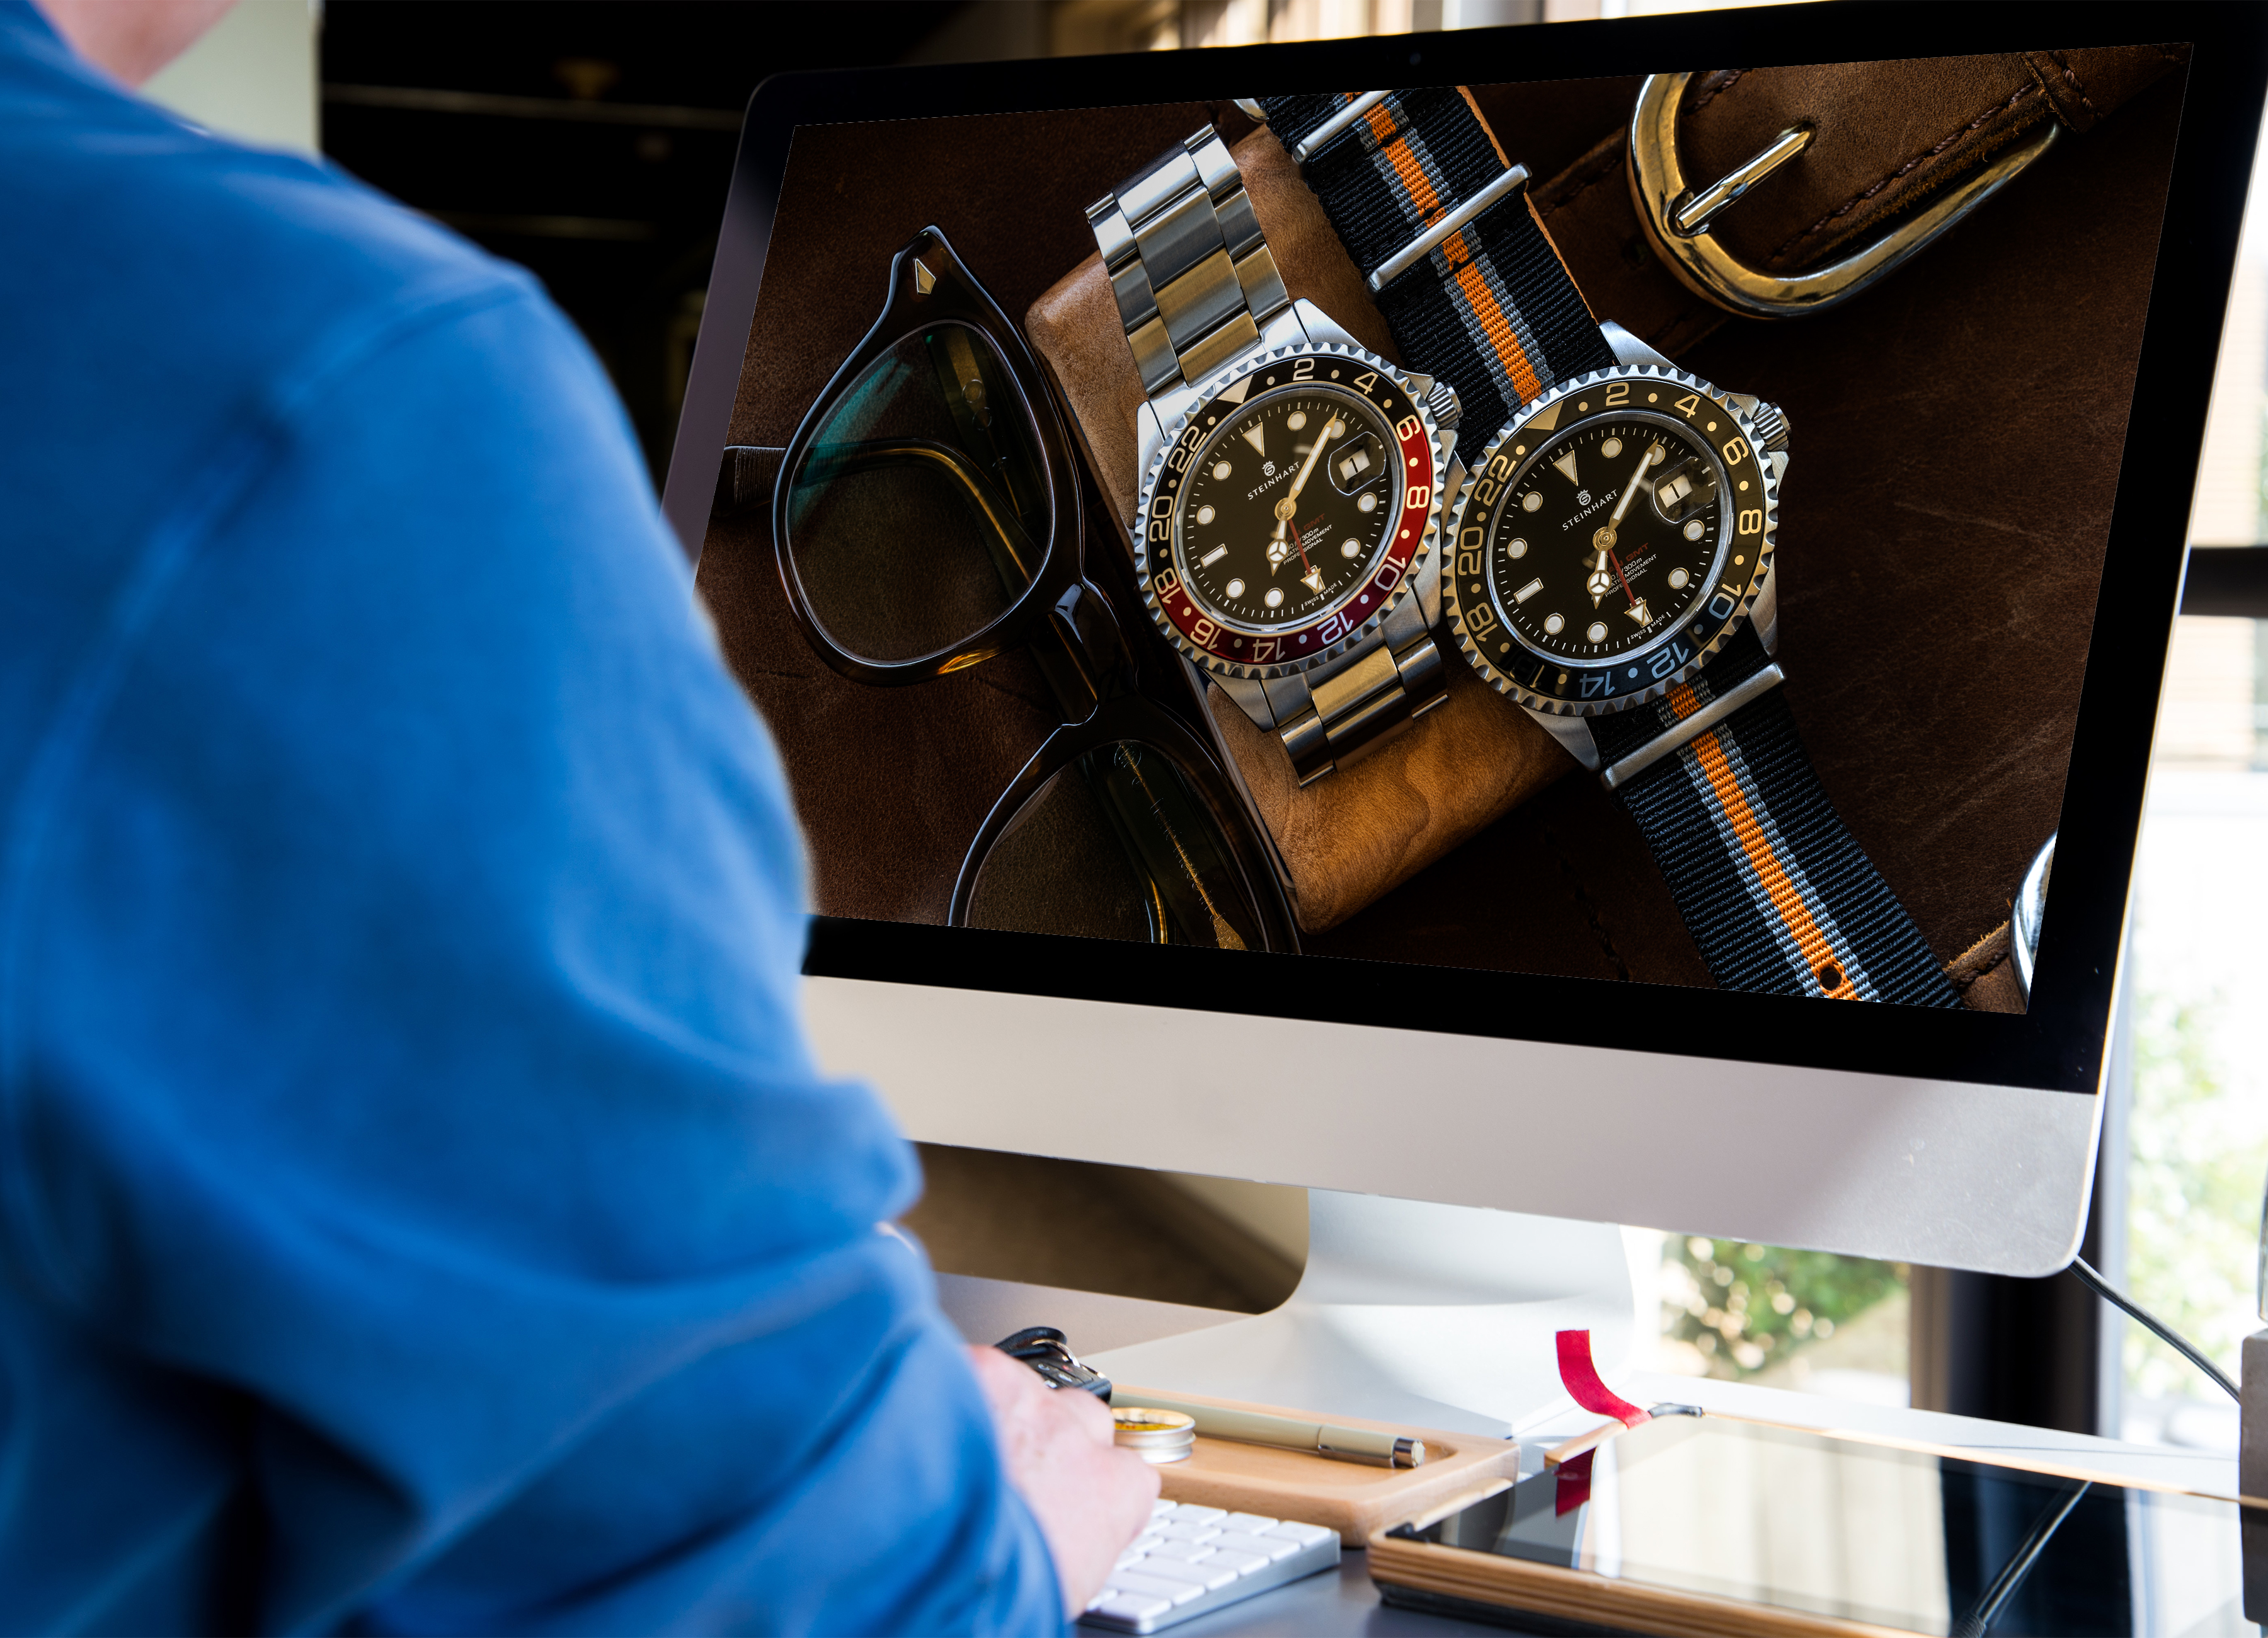
timepiece, wrist watch, horology, divers watch, time, product design, product